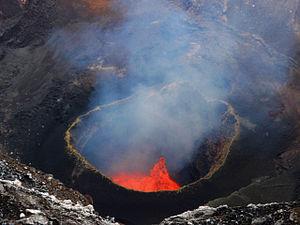
Lac de lave dans le cratère du Marum au Vanuatu (île d'Ambrym)Català: Llac de lava en el cràter d'Marum a Vanuatu (Ambrym Island)
Ambrym est une île de l’archipel du Vanuatu dans l’océan Pacifique Sud. Elle est habituellement subdivisée en trois régions : le Nord, l’Ouest et le Sud-Est. Il s’agit d’une île volcanique, comprenant deux cratères du nom de Marum et Benbow, accessible depuis l’Ouest ou le Nord, depuis le village de Ranvetlam.
Le Vanuatu, en forme longue la république de Vanuatu, est un État situé en mer de Corail et faisant partie de la Mélanésie. L'archipel est composé de 83 îles pour la plupart d'origine volcanique, à 539 kilomètres au nord-nord-est de la Nouvelle-Calédonie.
Un lac de lave est une masse de lave, généralement basaltique, maintenue fluide par sa température élevée et le brassage provoqué par la remontée continue de gaz volcaniques, et située dans le cratère d'un volcan.